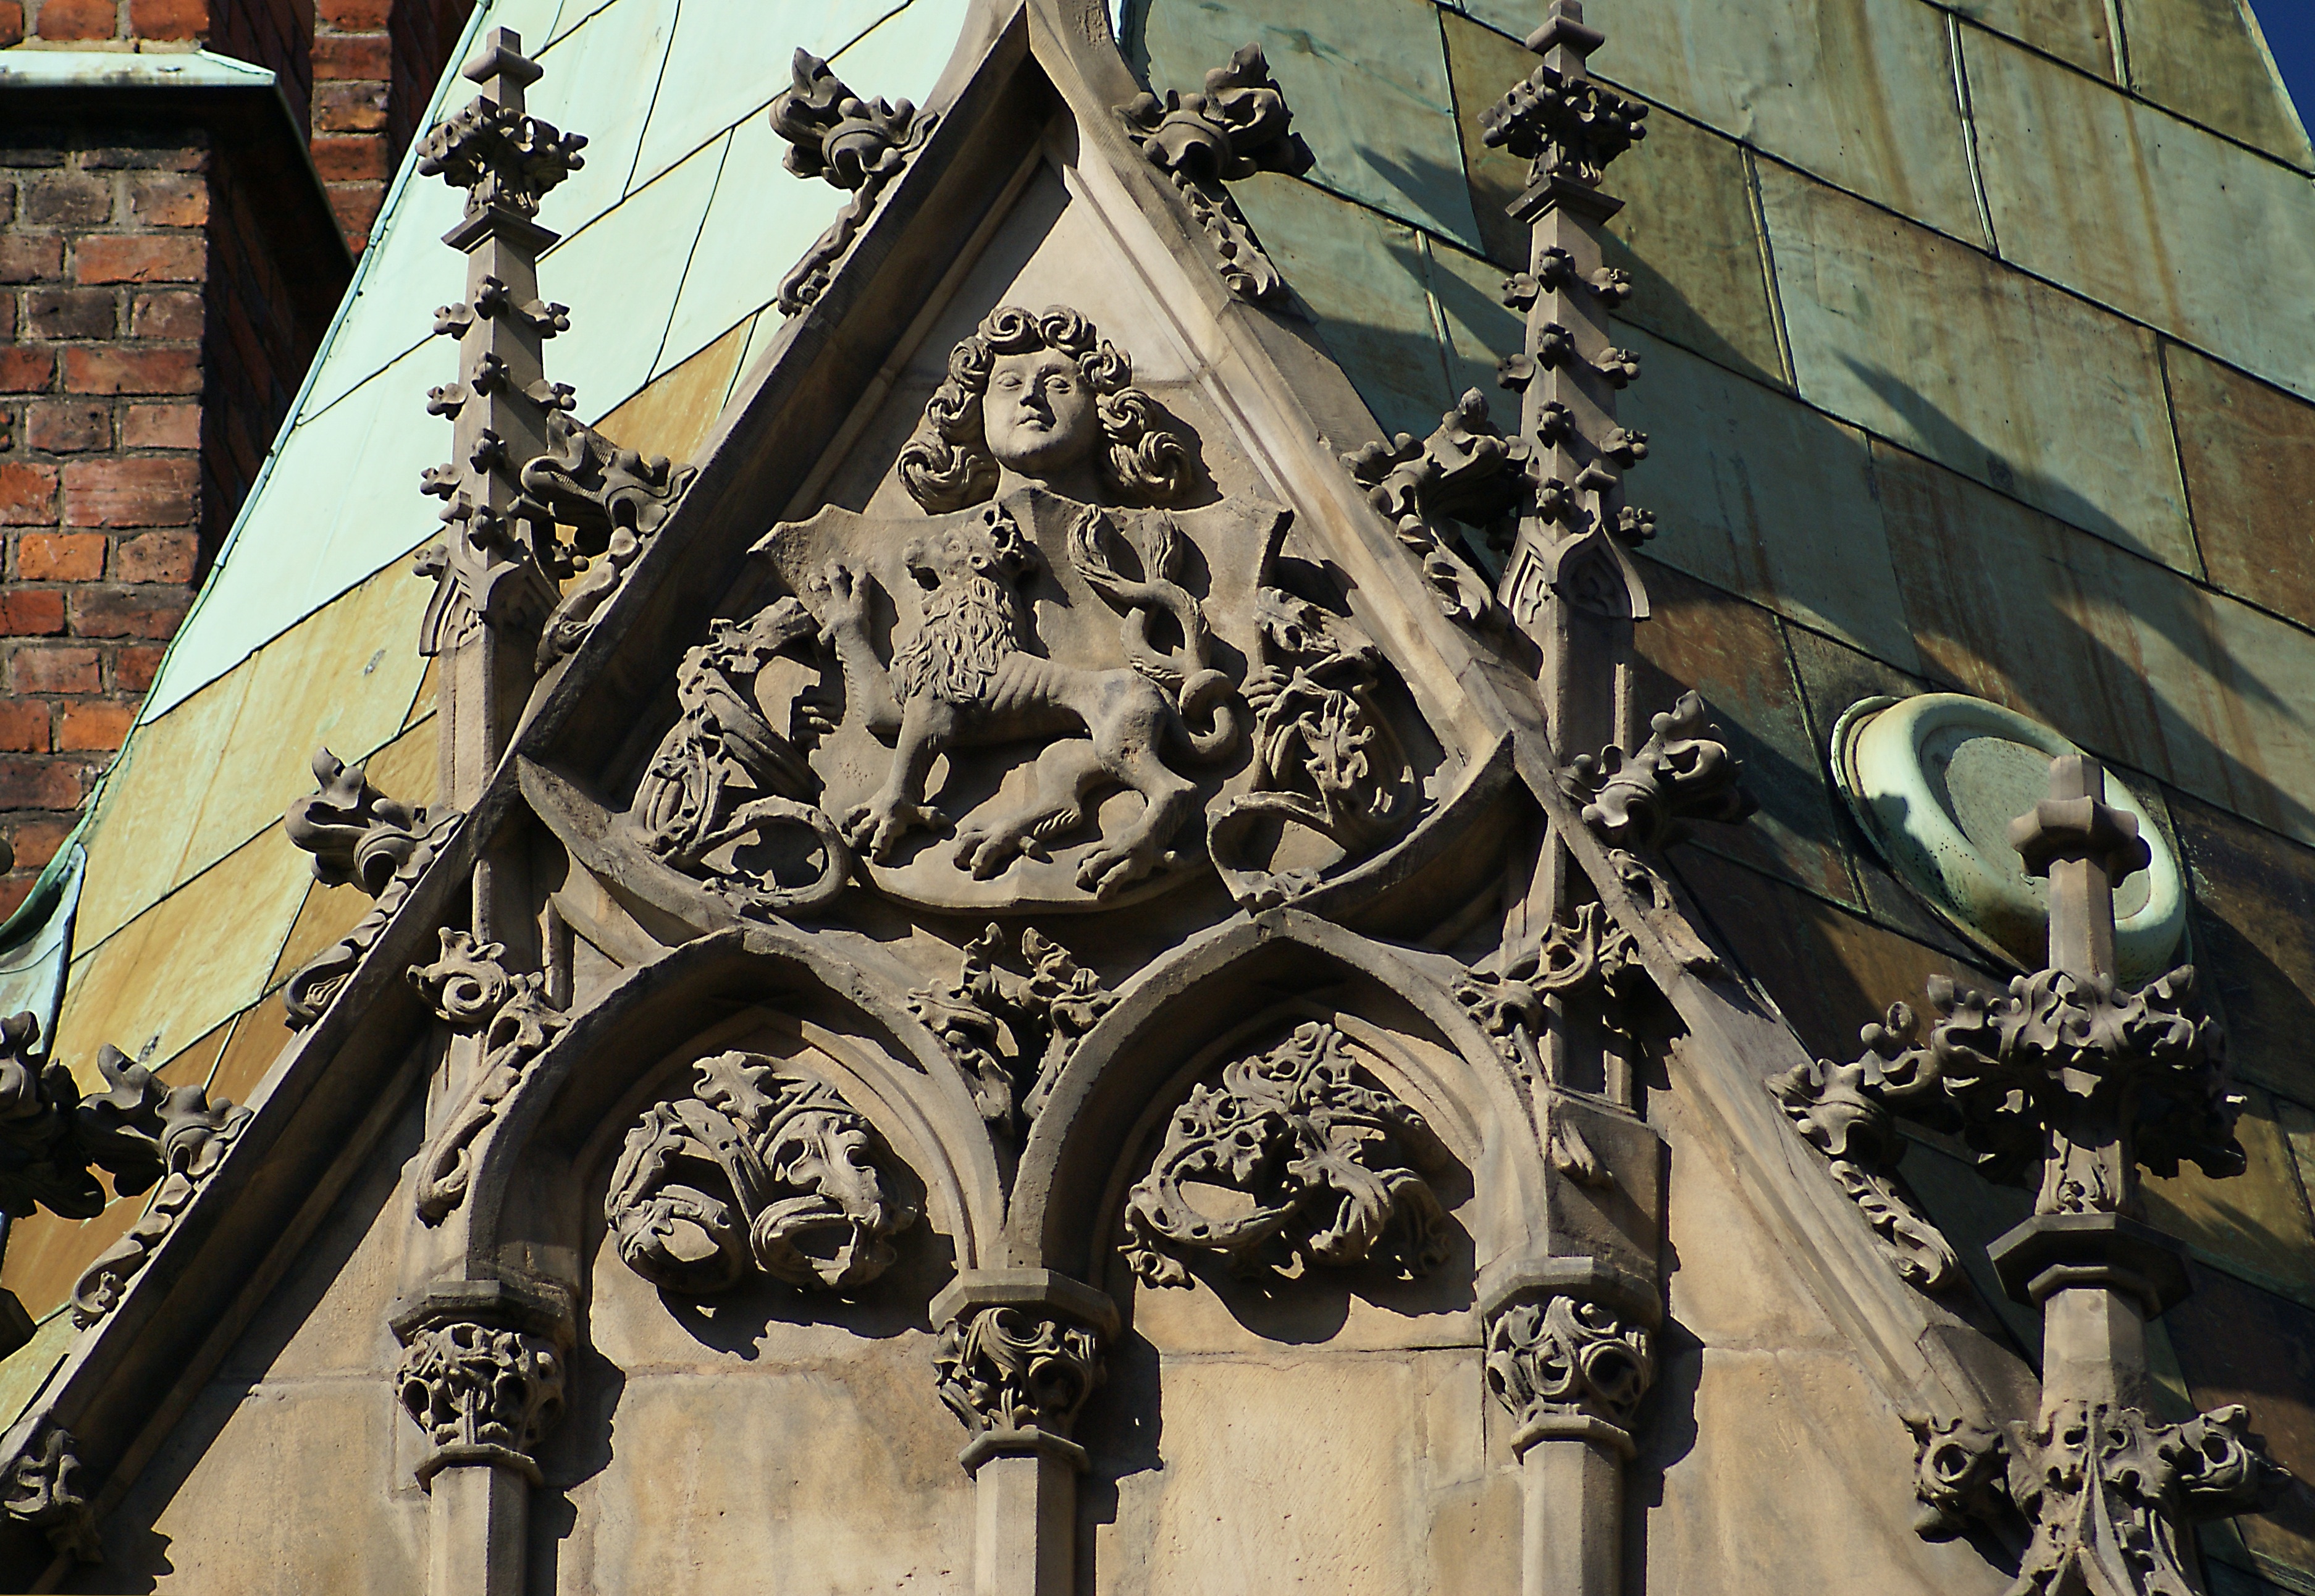
architecture, statue, cathedral, roofing, sculpture, art, towers, sculptures, history, style, iron, figures, the roof of the, renovation, town hall, building and construction, patina, the old town, gothic architecture, openwork, wroc aw, the town hall, wroc aw market, architectural decoration, verdict, stone ornaments, copper sheet